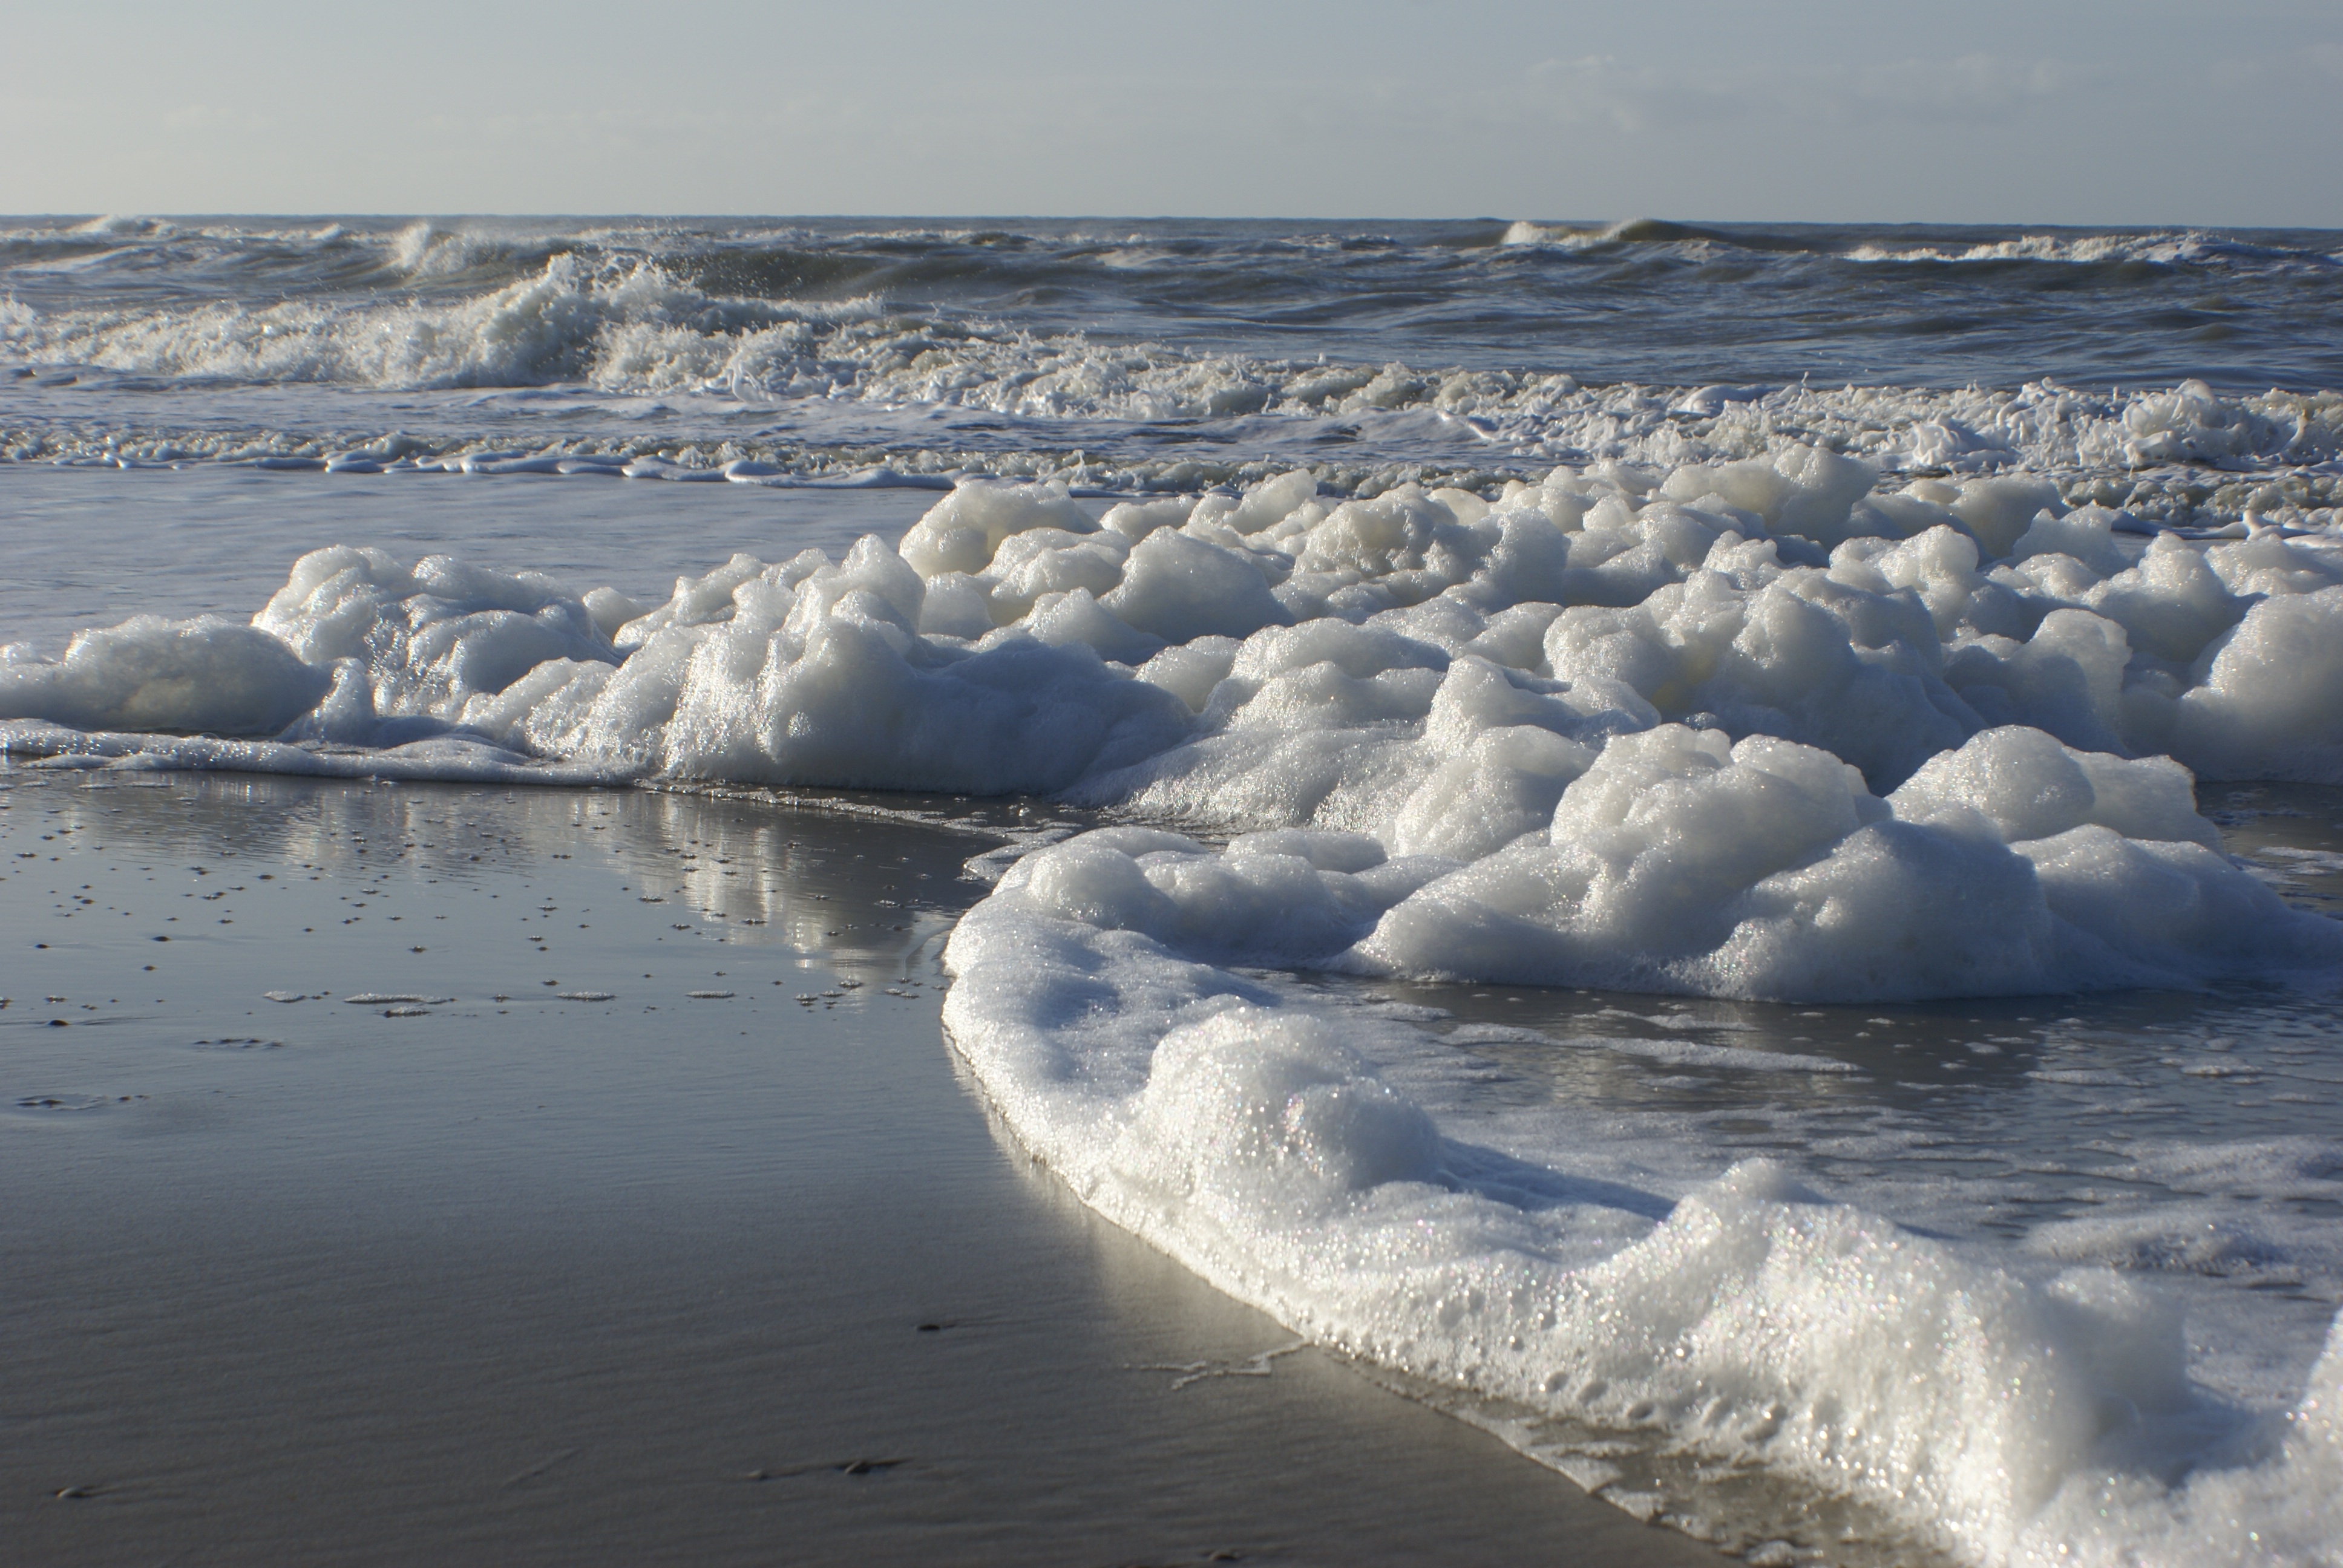
beach, sea, coast, ocean, snow, winter, cloud, shore, wave, foam, ice, weather, arctic, iceberg, freezing, arctic ocean, mudflat, wind wave, ice cap, sea ice